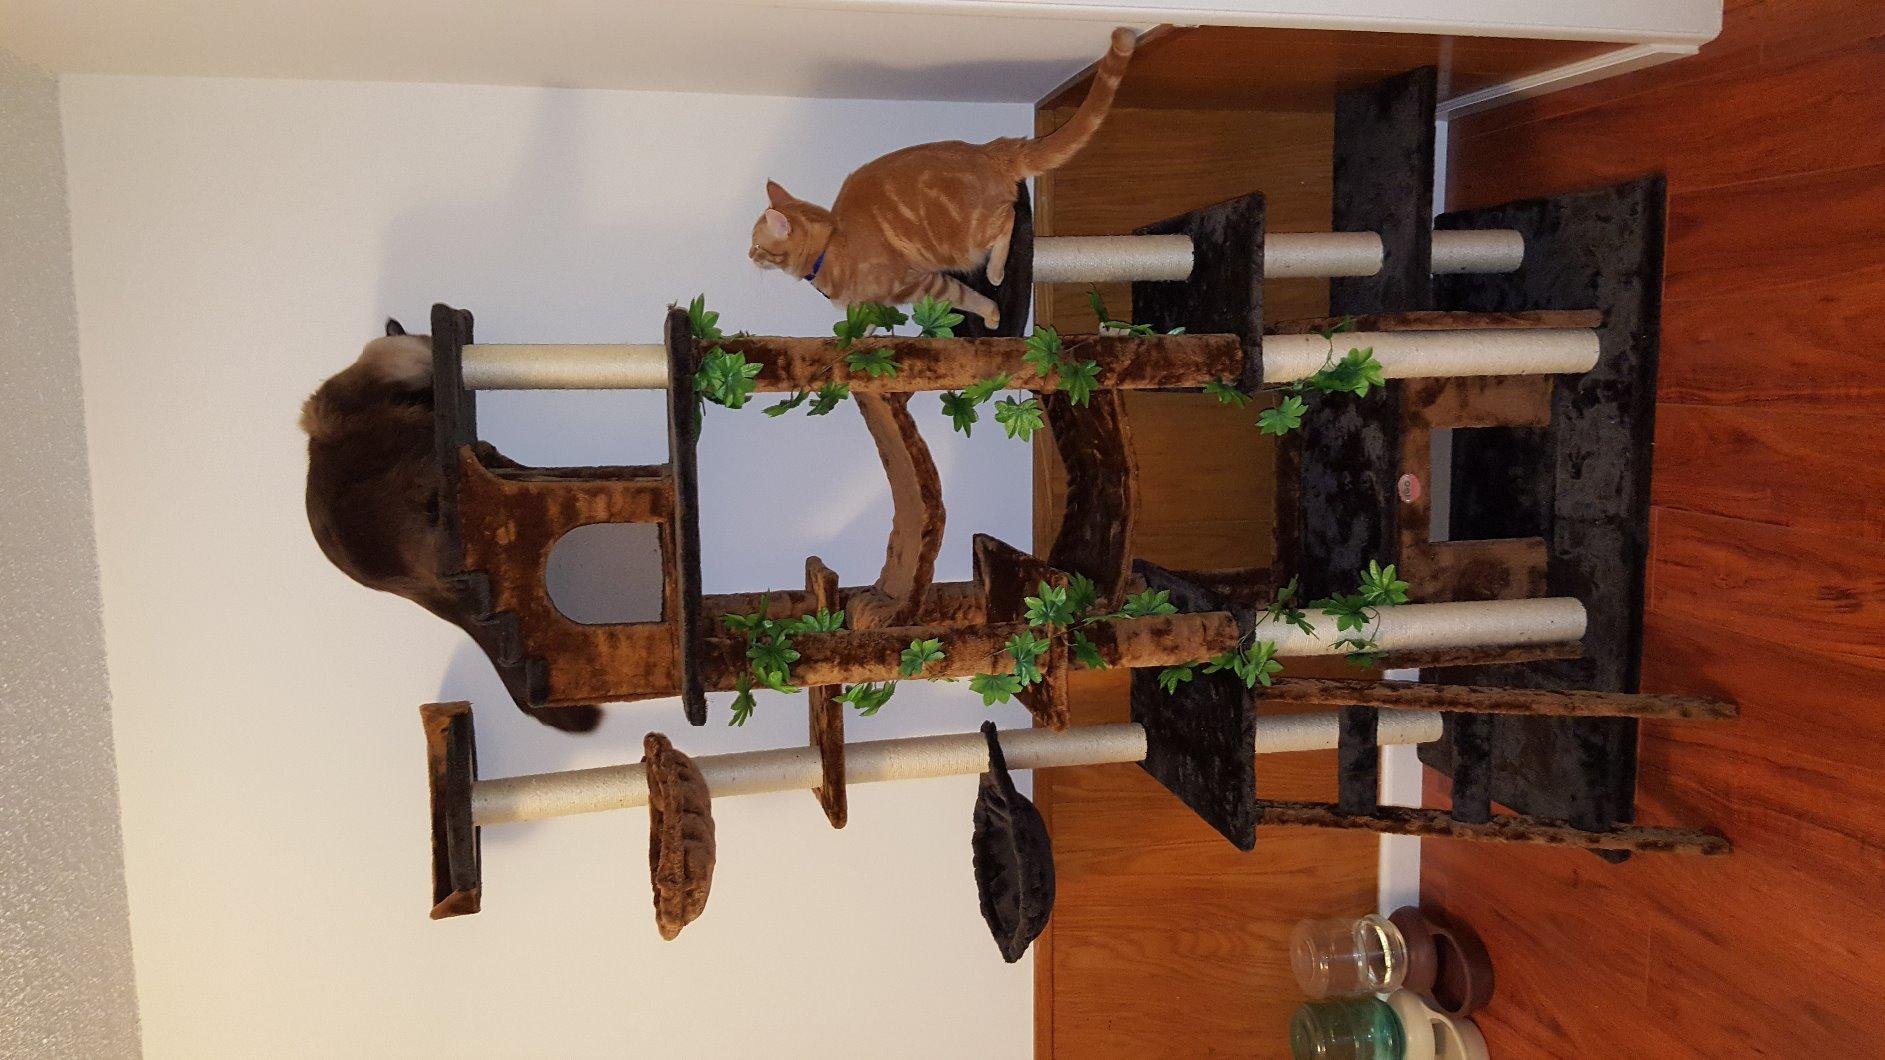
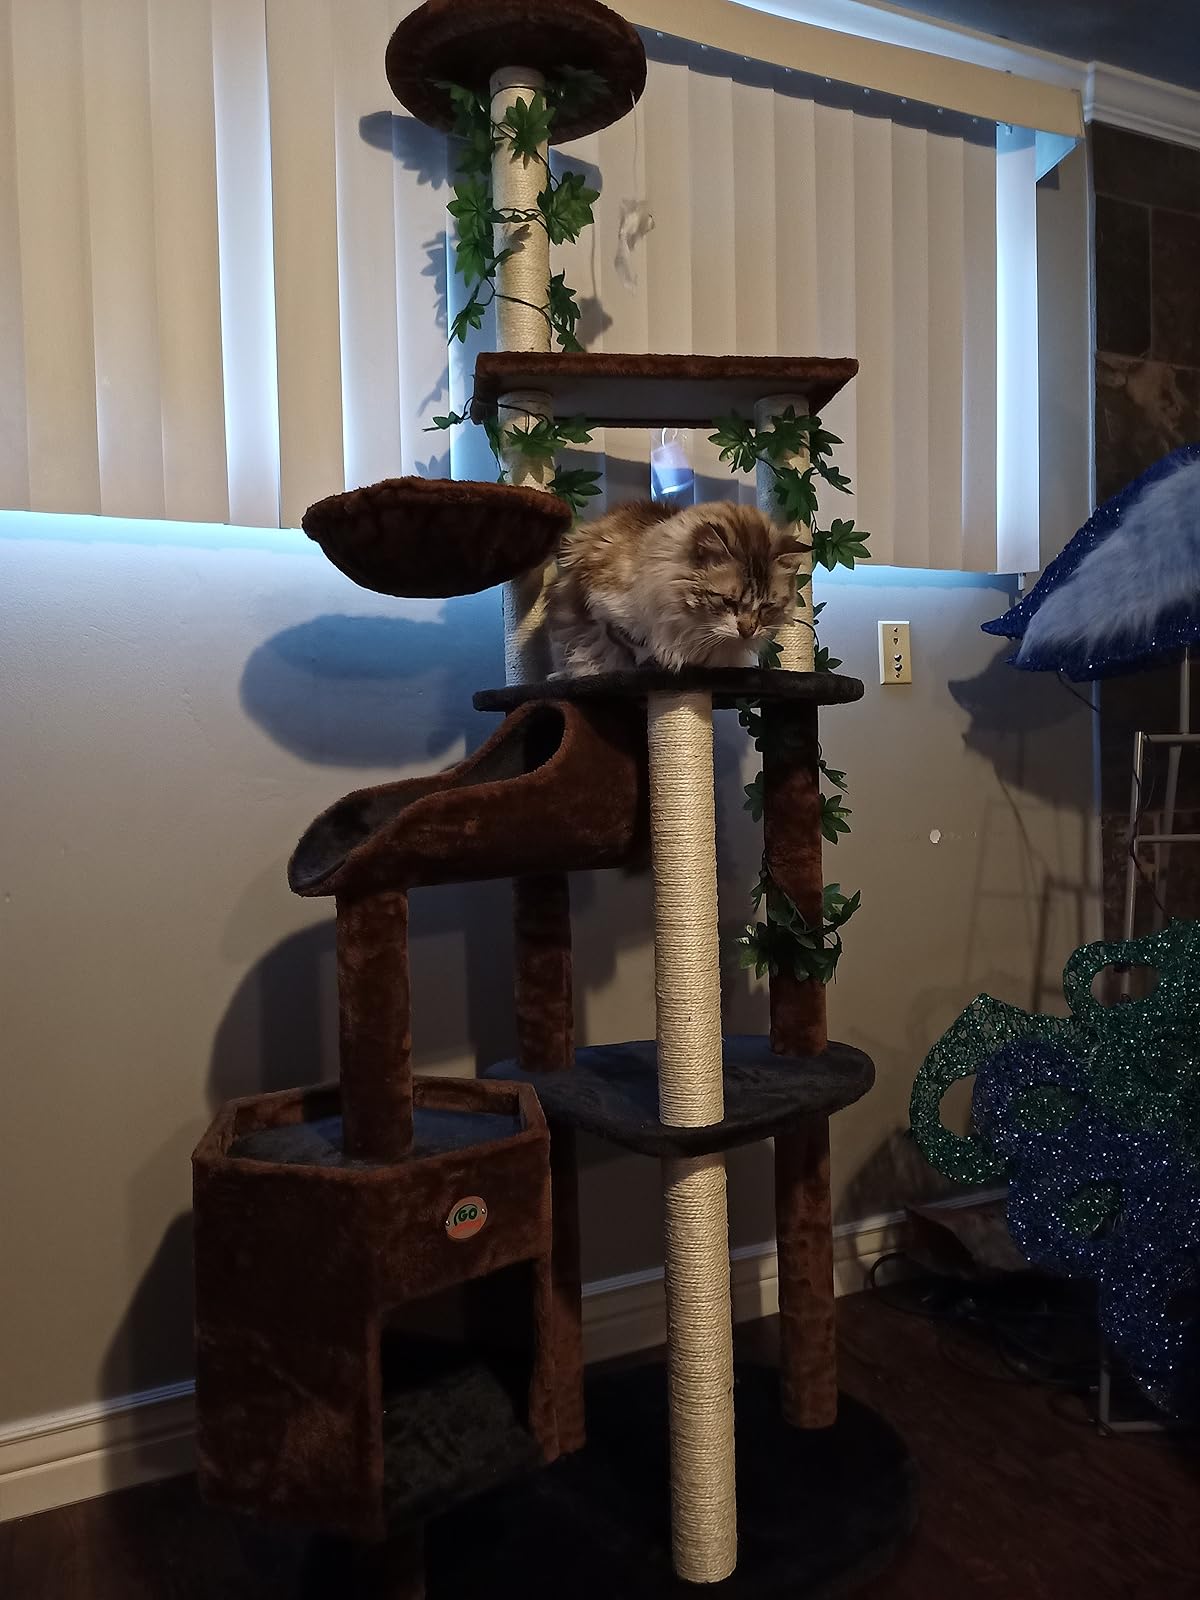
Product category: items_cat tree
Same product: no